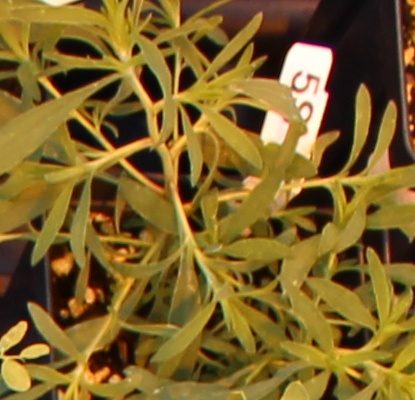
Label: Kochia